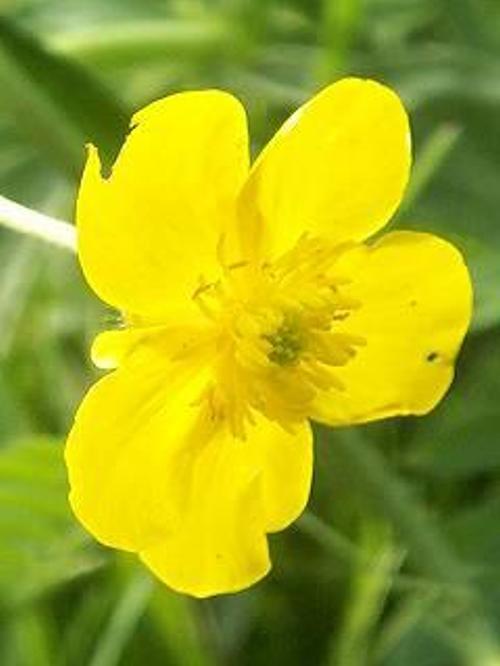
Flower: Buttercup